Hina Spani

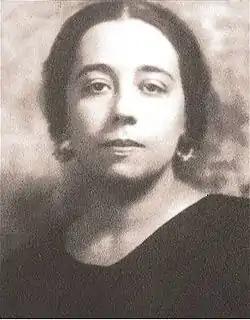

Hina Spani (15 February 189011 July 1969) was an Argentine soprano. Her real name was Higinia Tuñón and she enjoyed a major opera career centred on Italy during the 1920s and 1930s.